Lynching of William Turner

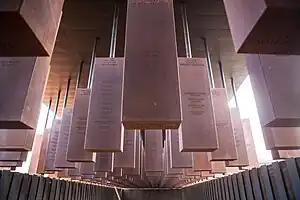

The National Memorial for Peace and Justice opened in Montgomery, Alabama, on April 26, 2018, in a setting of . Featured among other things, is a sculpture by Kwame Akoto-Bamfo of a mother with a chain around her neck and an infant in her arms. On a hill overlooking the sculpture is the Memorial Corridor which displays 805 hanging steel rectangles, each representing the counties in the United States where a documented lynching took place and, for each county, the names of those lynched. According to the Equal Justice Initiative from 1880 to 1940 Phillips County had the highest rates of Lynching per year at 11.82 (Per 100,000 Residents) and had the most Lynching Victims at 245.